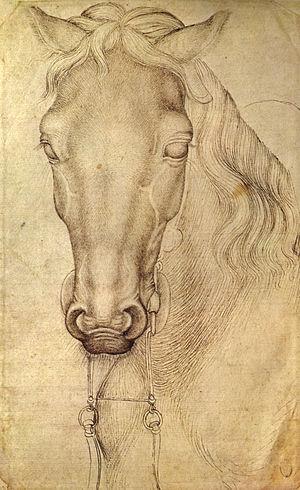
Le Codex Vallardi est une collection de dessins renaissants acquis au mois de mars 1856 par le musée du Louvre, pour 35 000 francs or, auprès de Giuseppe Vallardi, marchand d'estampes et antiquaire milanais, comprenant une majorité d'œuvres signées Pisanello. Le codex se présente sous la forme d'un portfolio comprenant 378 feuillets.